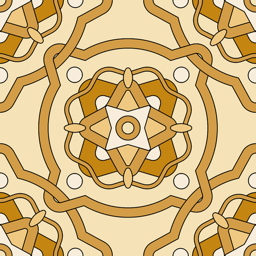
abstract copper seamless pattern with decorative elements on a light background